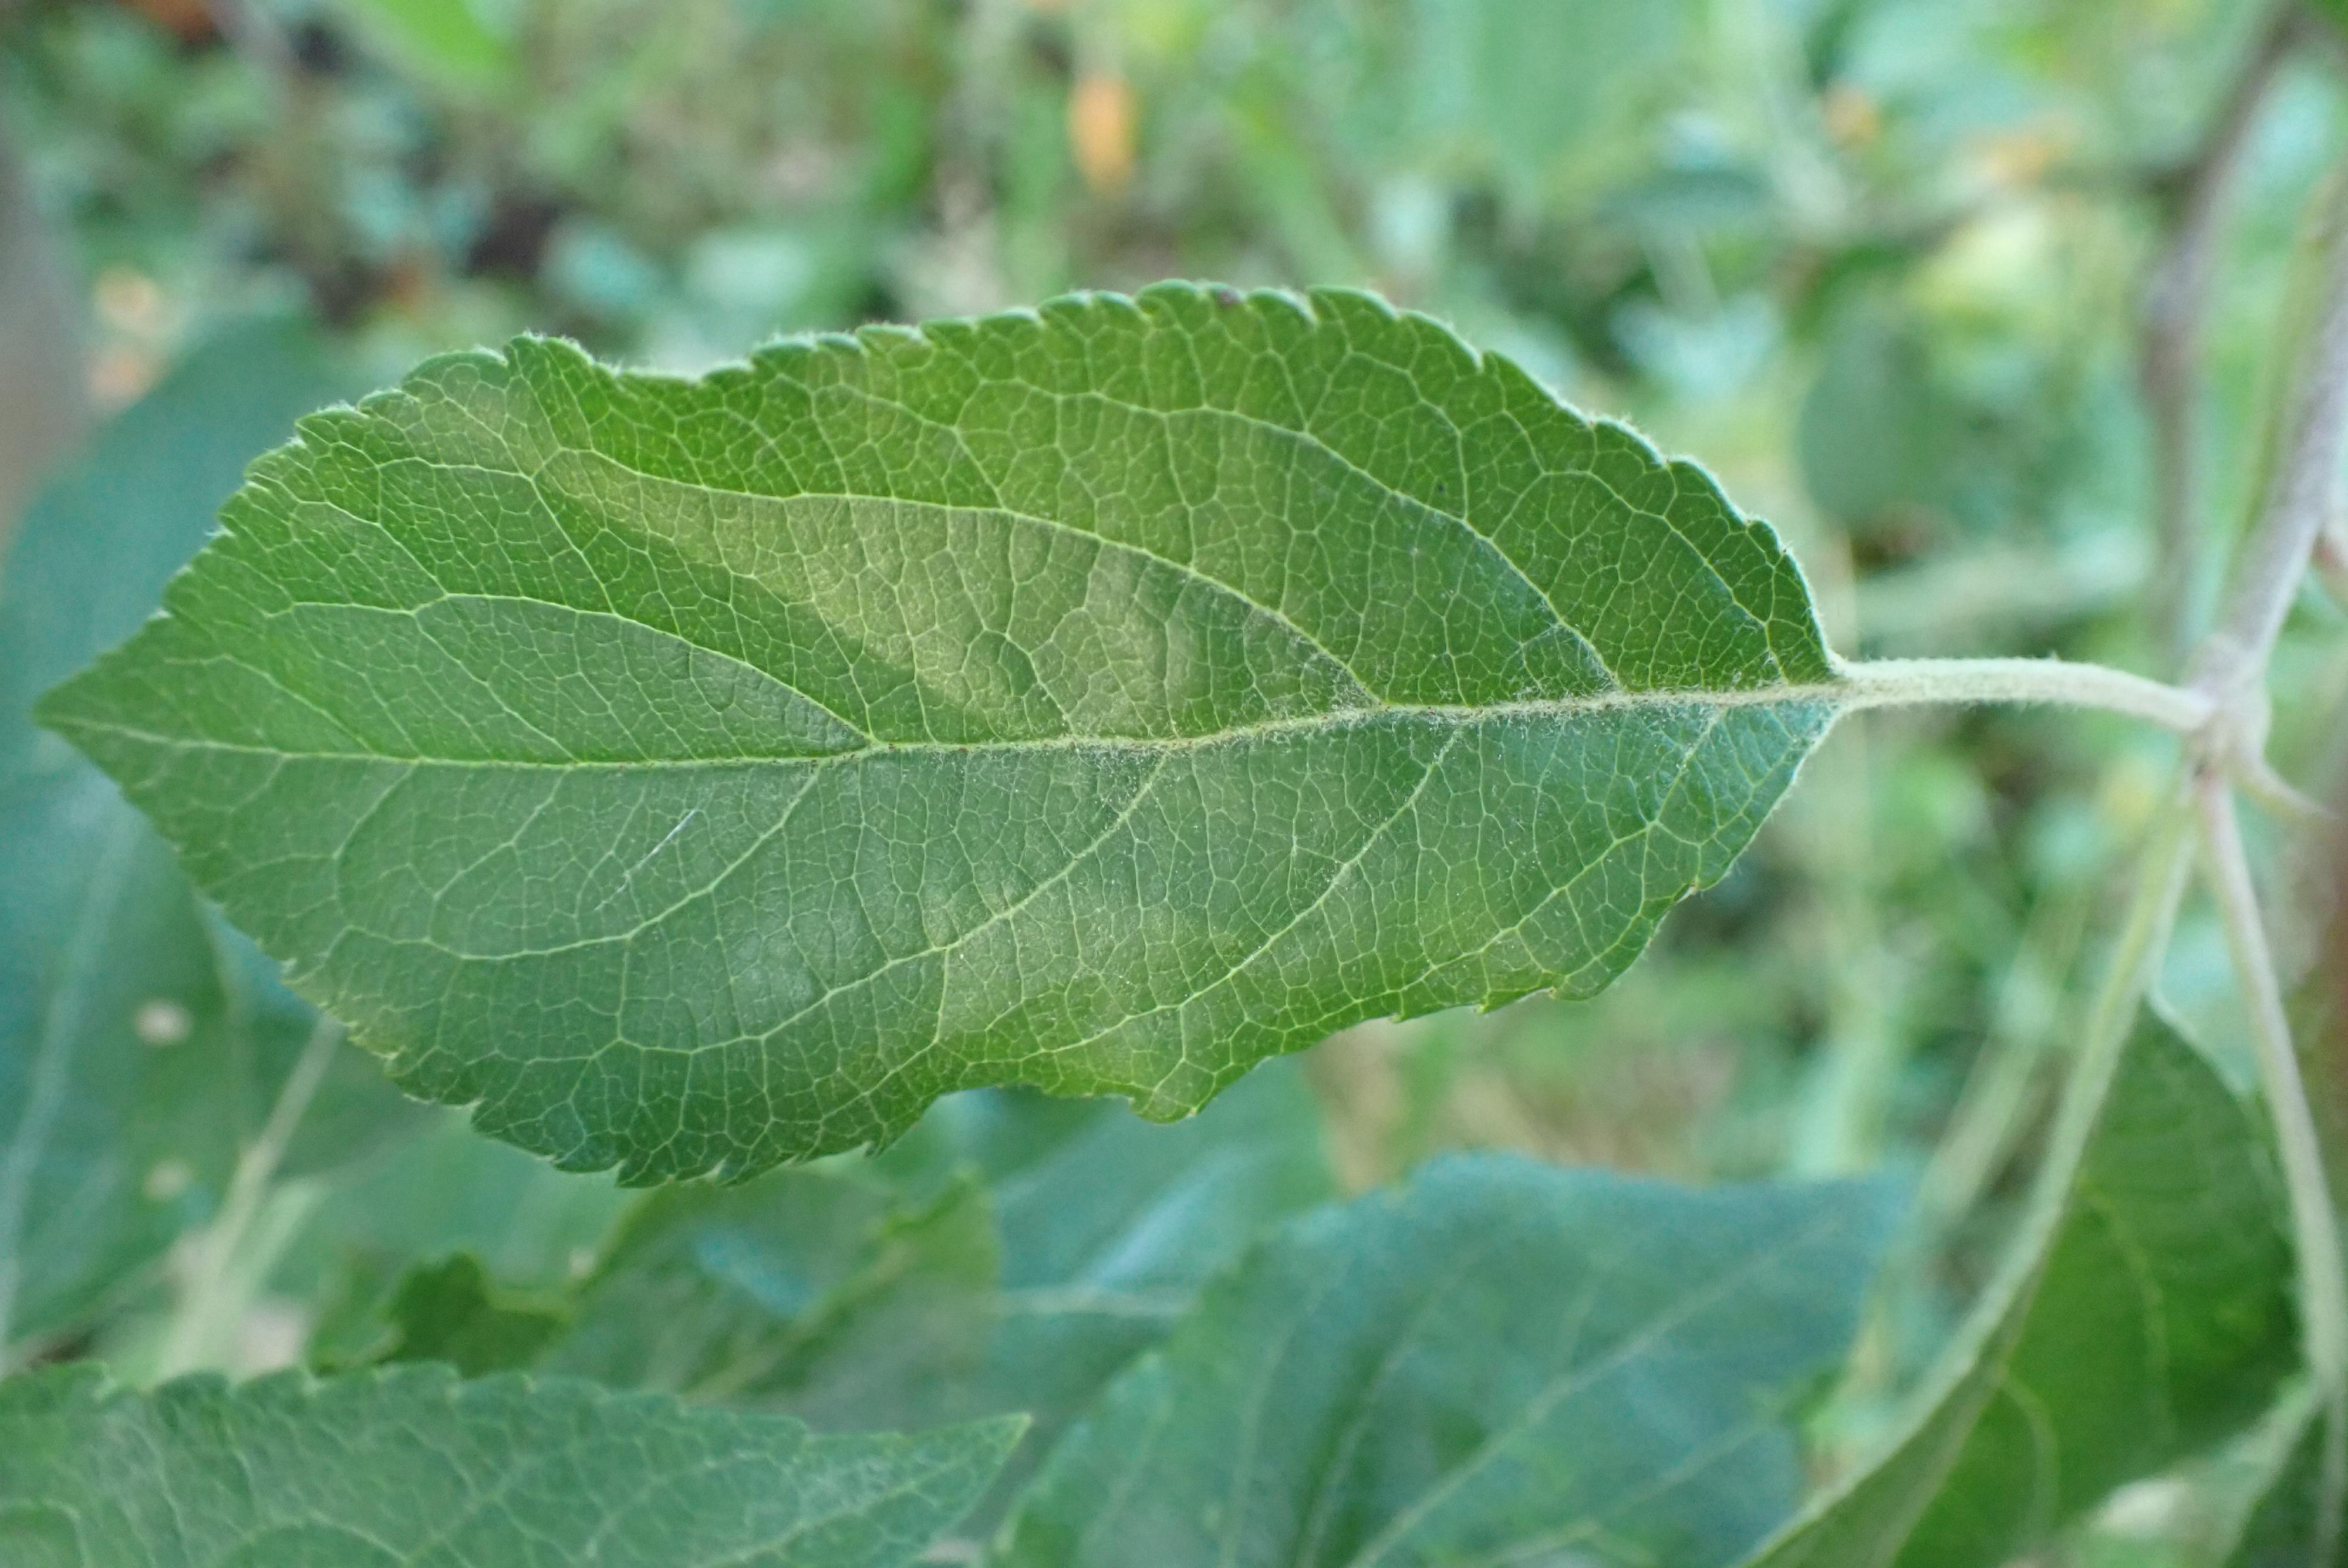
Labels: healthy